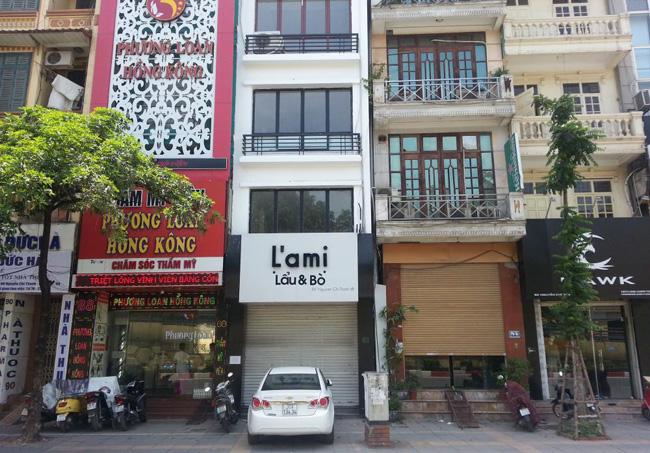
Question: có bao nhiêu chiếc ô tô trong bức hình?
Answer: có một chiếc ô tô trong bức hình